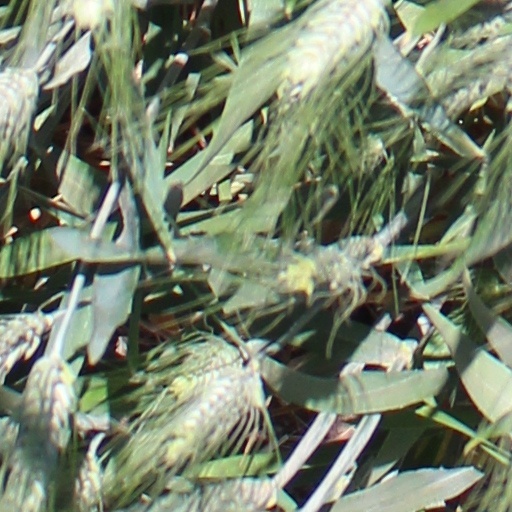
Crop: wheat